Jean de Brébeuf

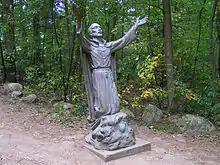
Statue of Jean de Brébeuf on the site of the Martyrs' Shrine, Midland, Ontario

Fathers Brébeuf and Lalement were recovered and buried together in a Sainte Marie cemetery. Brébeuf's relics later became important religious objects within Catholic New France. Historian Allan Greer notes that "his death seemed to fit the profile of a perfect martyr's end" and was preceded by what were considered religious signs pointing to correspondences with the Passion of Christ, which added to the significance of Brébeuf. On 21 March 1649, Jesuit inspectors found the bodies of Brébeuf and Lalement. In the late spring of 1649, Christophe Regnault prepared the skeletal remains of Brébeuf and Lalemant for transportation to Québec for safekeeping. Regnault boiled away the remaining flesh and reburied it in the mission church, scraped the bones and dried them in an oven, wrapped each relic in separate silk, deposited them in two small chests, and sent them to Québec.